Godavari–Krishna mangroves

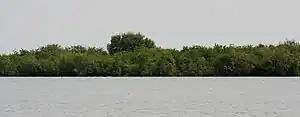
Mangroves in Krishna Delta region

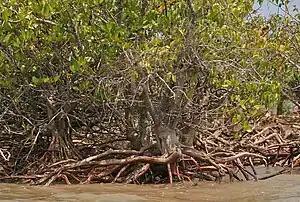
"Excoecaria agallocha" trees at Krishna Delta

The Godavari–Krishna mangroves are a mangrove ecoregion of India's eastern coast.